Kaṭhina

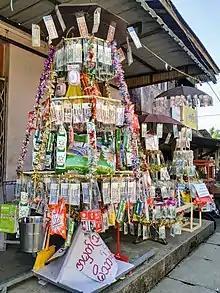
Kahtein trees from Myanmar

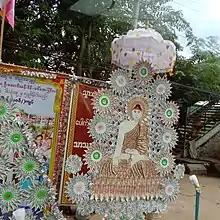
Kahtein tree portraying Buddha made out of money

Kathein (from Pali ) refers to the ceremony during which yellow robes called "matho thingan" are offered to the sangha between the first waning day of Thadingyut (approximately October) and the full moon day of Tazaungmon (approximately November) in the Burmese calendar. During this period, certain rules of the Vinaya are relaxed for monks. Kahtein trees called "badaytha bin", on which offerings like money are hung, are also offered. Kahtein trees can also be portrayed by using Kyat money between ten and hundred thousand as desired.